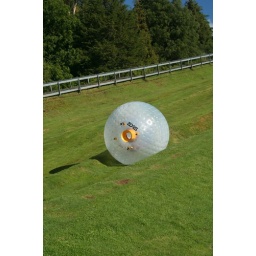
1 girl dressed in yellow Zorb gear, some warm water, and gravity = fun!